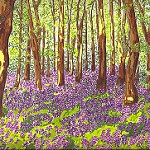
Label: forest